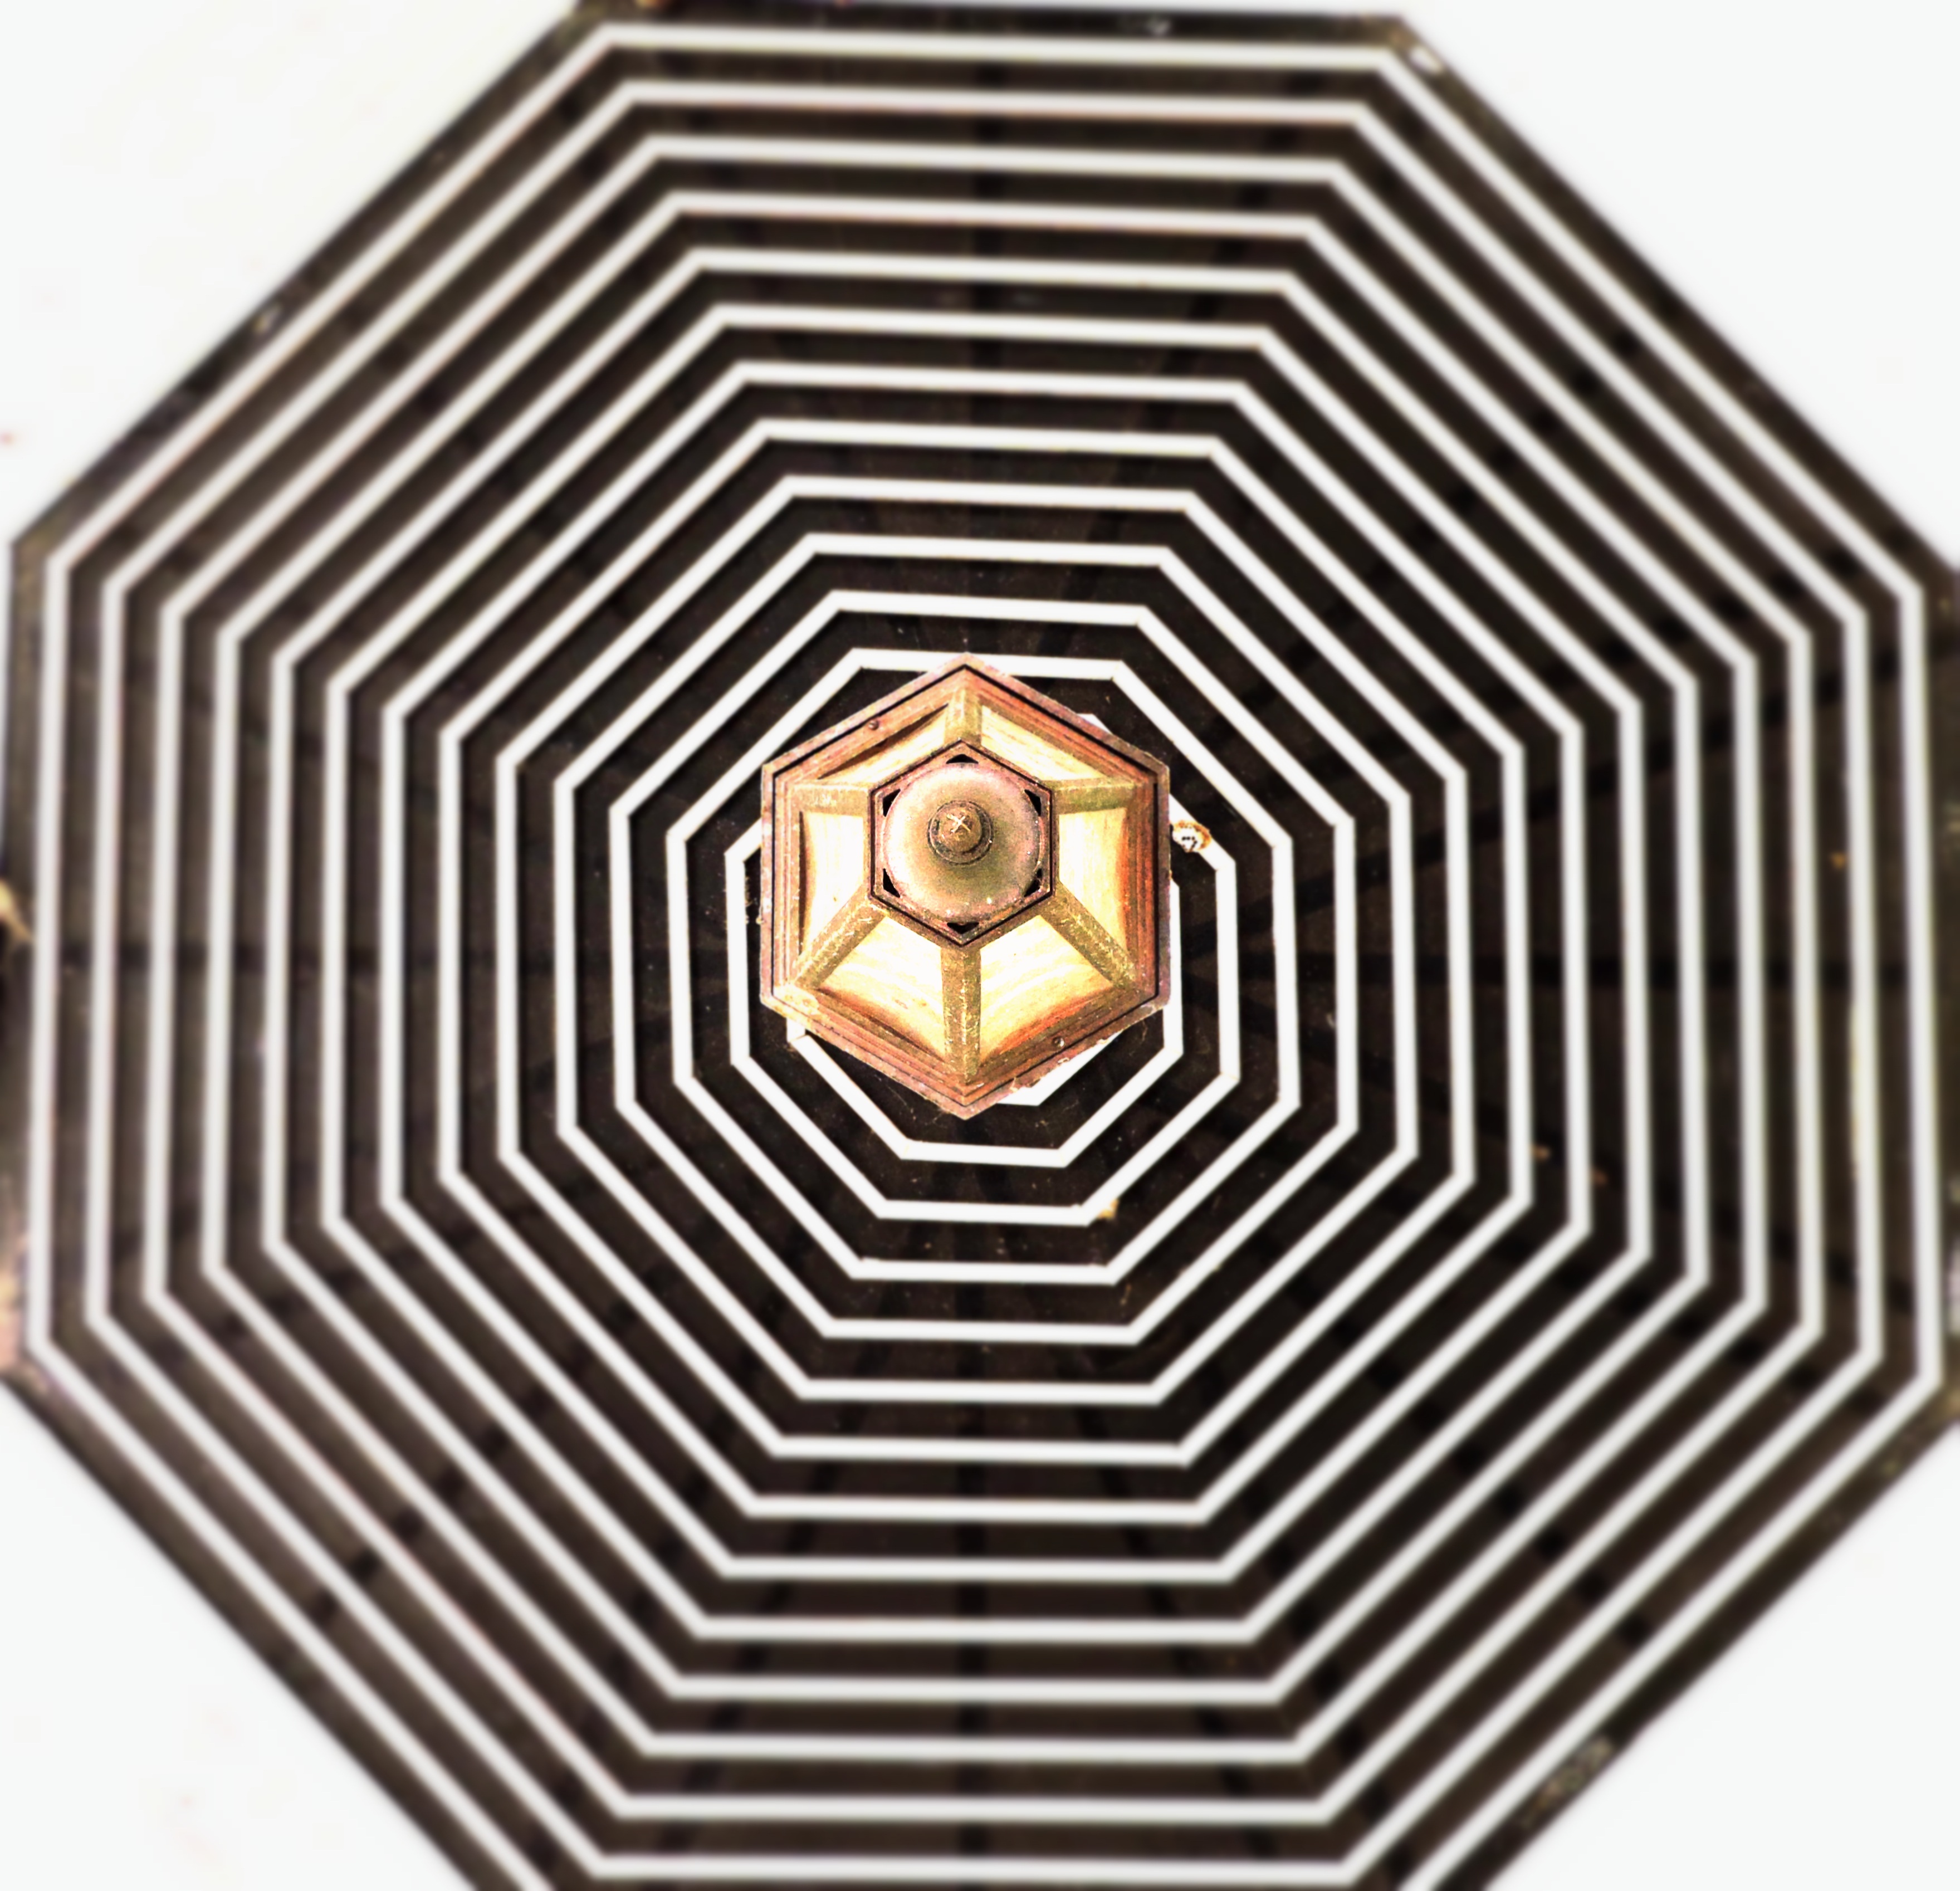
creative, light, abstract, glass, pattern, line, geometric, lamp, material, circle, energy, art, design, shape, illumination, dishware, outdoor structure